Unzué Palace

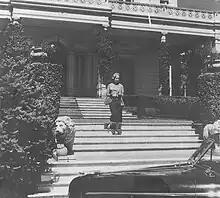
Eva Perón leaving the Unzué Palace in 1946

In 1910, during the Centennial International Exposition, Unzué was used as the main site for the Exhibition of Health & Hygiene, which showcased several technical advances of the time including the flushing toilet, new sewer systems, and medical instruments. The Great Depression of 1930 affected the Argentine agricultural export model significantly, and those families who had benefited now lost both income and power, which led to many being forced to sell their residences. In January 1937, the Chamber of Deputies approved the expropriation of the Unzué estate, a measure opposed by Deputy Enrique Dickman, who considered it a method of economic salvation for families in crisis. The Argentine state therefore purchased Unzué Palace in 1937 to pay off debts, and expropriated the building and its parkland of some 21,154.0345 m, converting them into the presidential residence. In 1938, the president Roberto Marcelino Ortiz decided to found a "Garden of Childhood" (Jardín de Infancia), moving the school faculty to the site. The building underwent remodeling until 1942, including adaptations for its function as a Garden of Childhood. However, by December 1942, under the presidency of Ramón Castillo, plans were drawn up to revert its use to that of presidential residence. It wasn't used extensively by presidents however, the first to do so being Edelmiro Farrell, who occasionally resided there on weekends away from the main presidential palace located in downtown Buenos Aires.